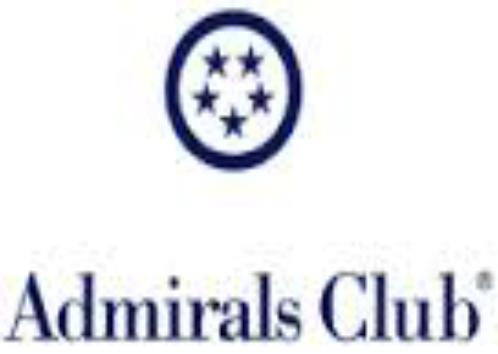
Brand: Admiral
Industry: Clothes